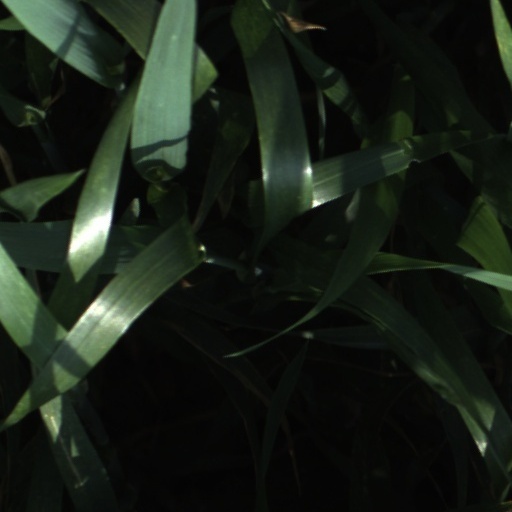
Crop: wheat